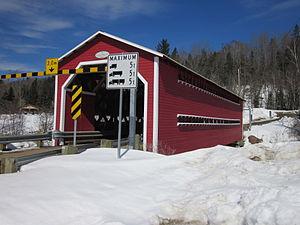
Le pont de Saint-Mathieu à Saint-Mathieu-du-Parc vue de la rive Ouest.
Cette liste recense les biens du patrimoine immobilier de la Mauricie inscrits au répertoire du patrimoine culturel du Québec. Cette liste est divisées par municipalité régionale de comté géographique.
Le pont de Saint-Mathieu est un pont couvert à structure réticulaire à treillis de type Town élaboré. Situé dans la municipalité de Saint-Mathieu-du-Parc, il traverse la rivière Shawinigan. Le pont a été cité monument historique en 2001.
Liste des lieux patrimoniaux de la Mauricie inscrit au répertoire des lieux patrimoniaux du Canada.